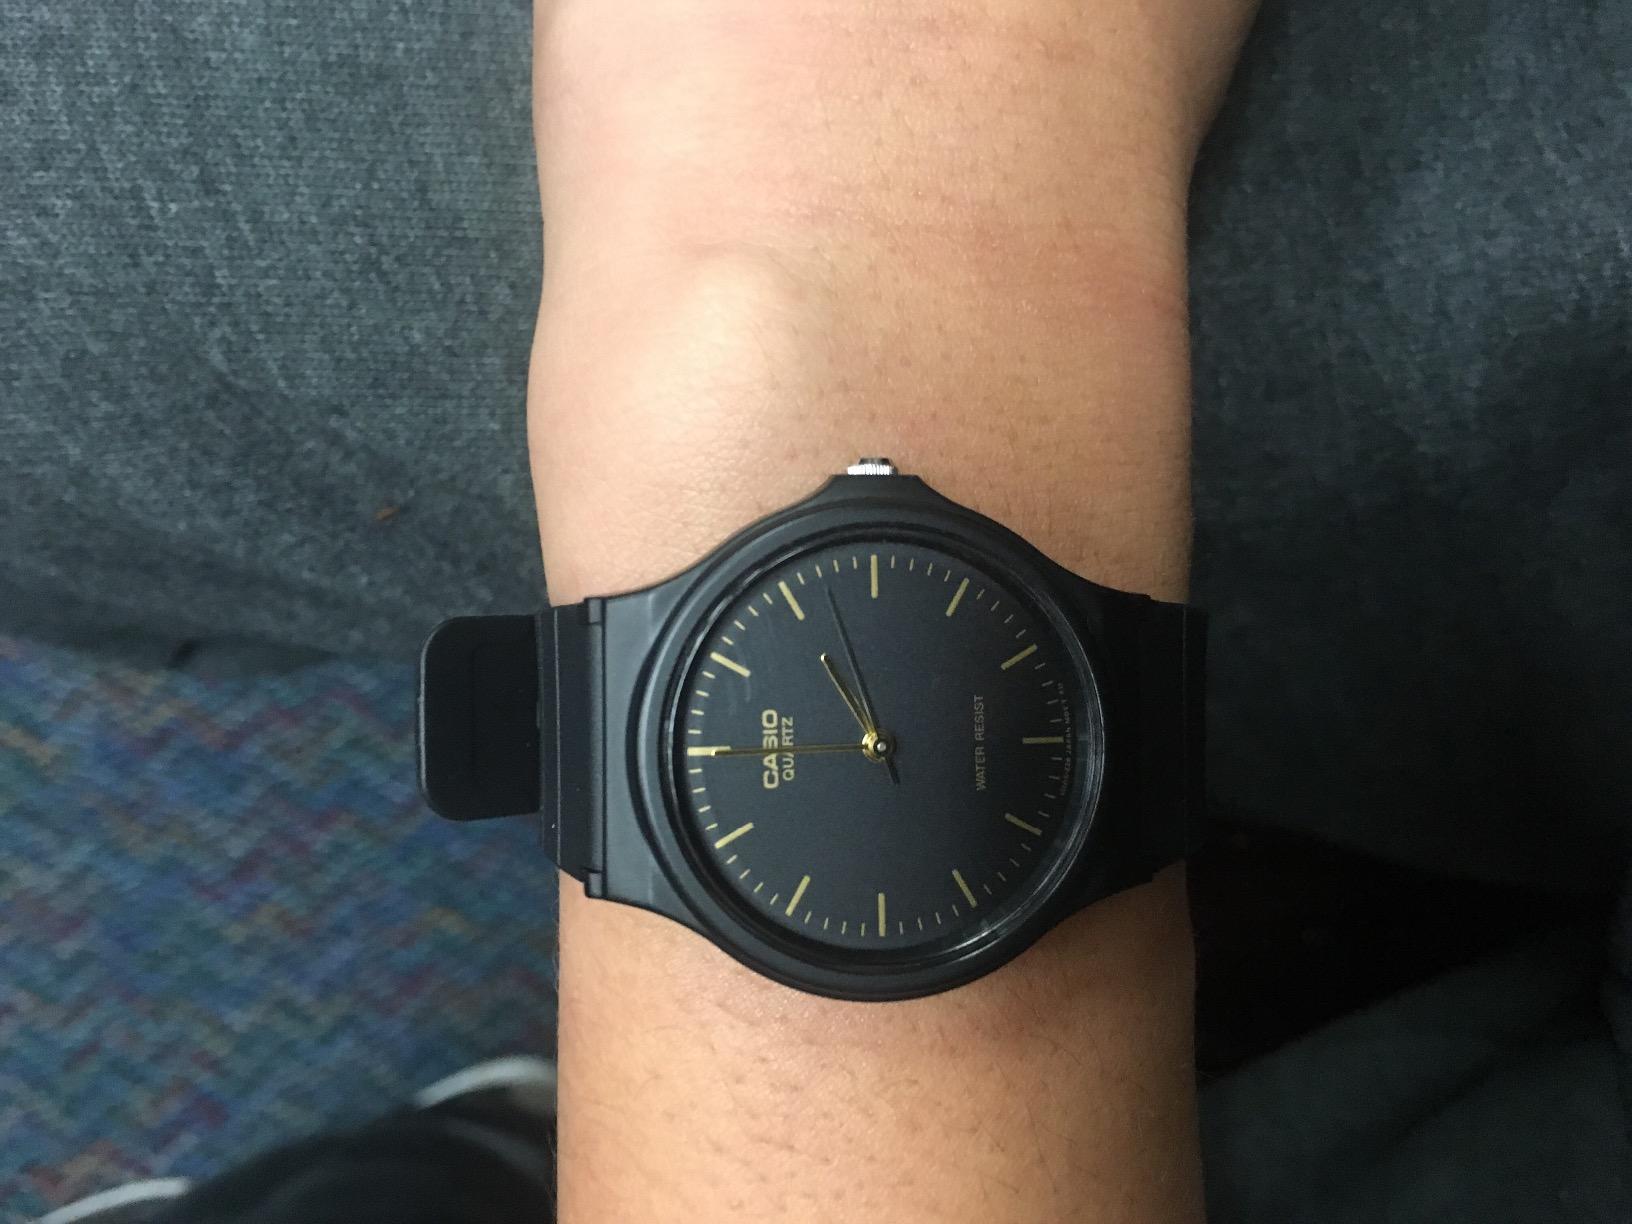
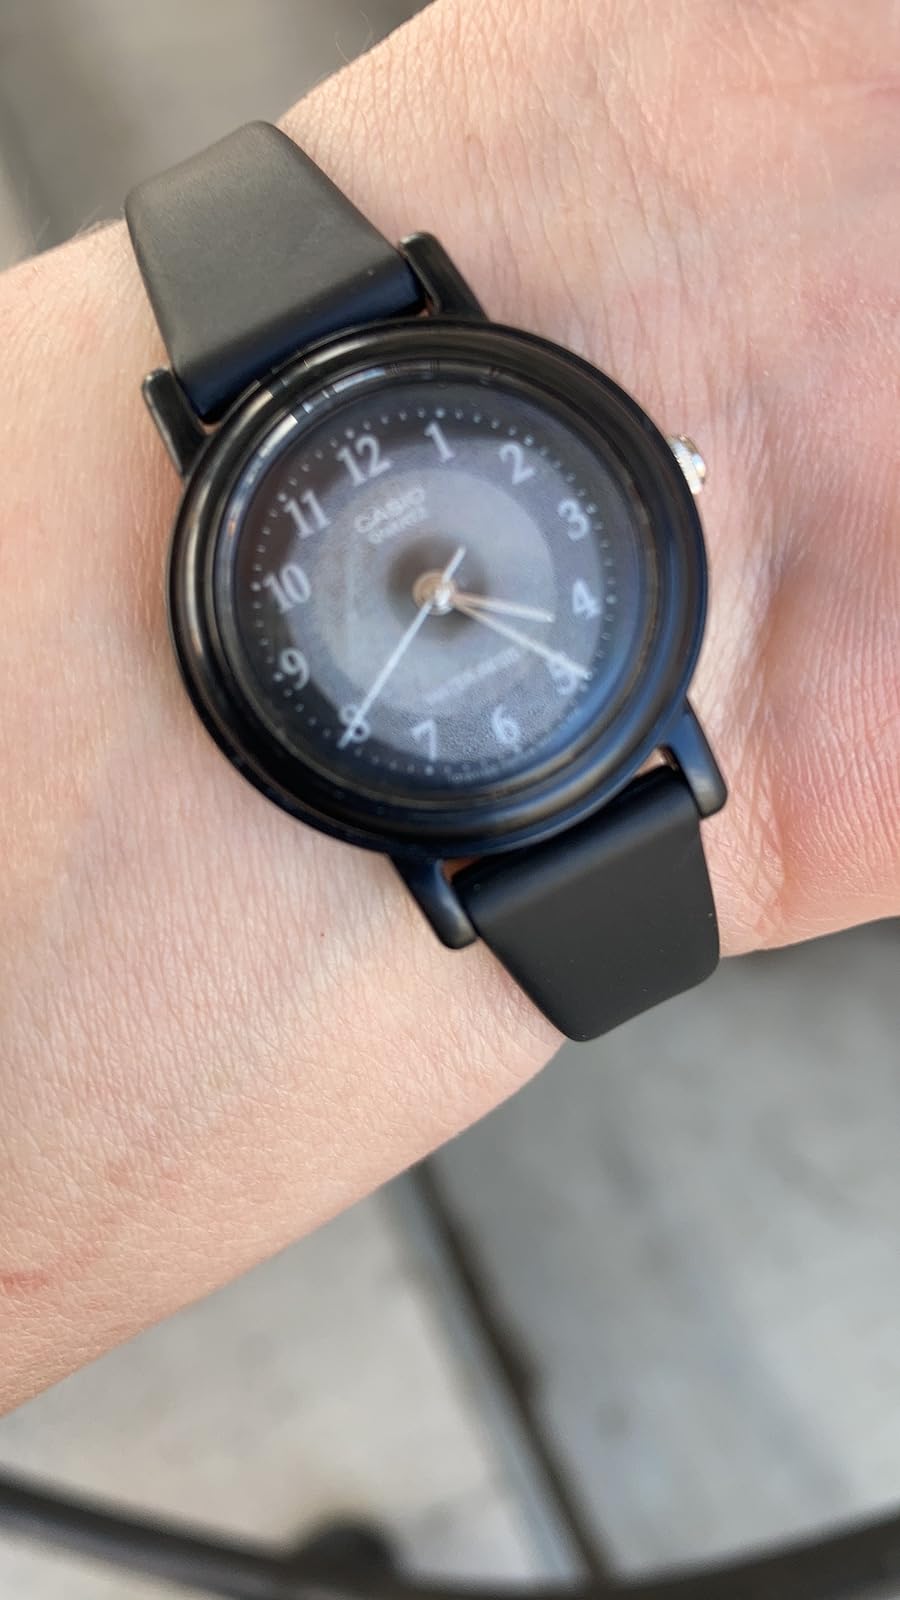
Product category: accessories_watch
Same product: no